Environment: real
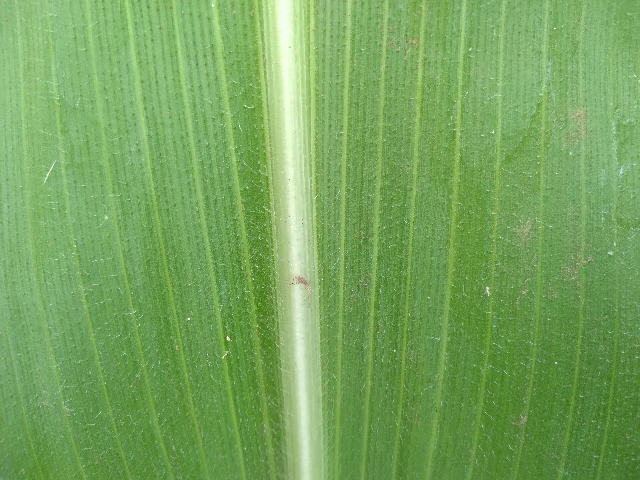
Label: healthy